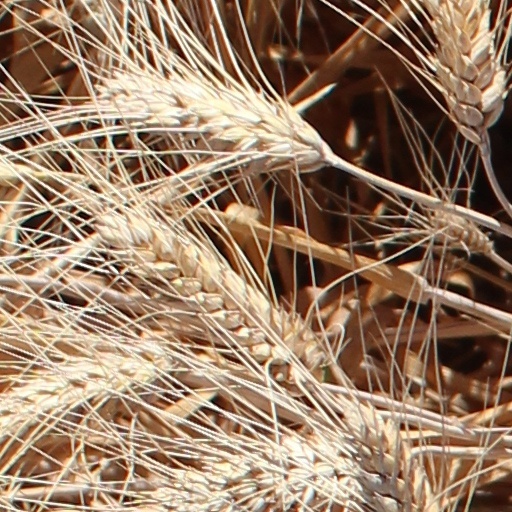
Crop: wheat